Stefan Starzyński

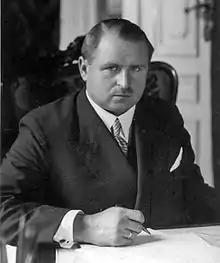
Stefan Starzyński

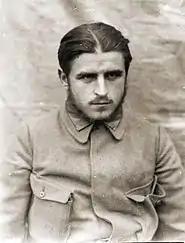
Stefan Starzyński as a soldier of Polish Legions

Stefan Bronisław Starzyński (19 August 1893 – between 21 and 23 December 1939) was a Polish statesman, economist, military officer and Mayor of Warsaw before and during the Siege of 1939.